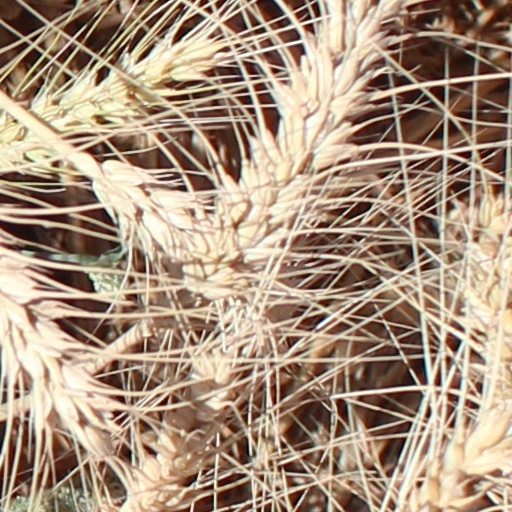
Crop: wheat